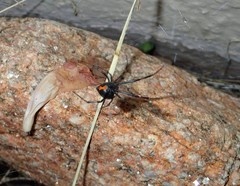
Species: Lactrodectus_hesperus